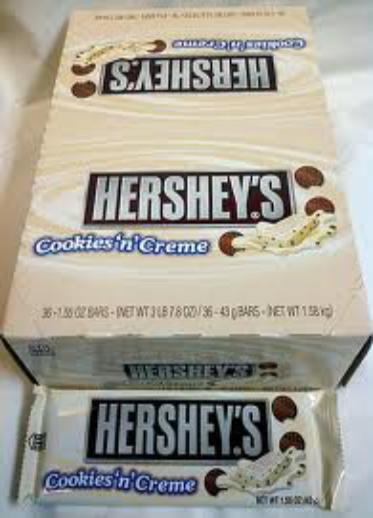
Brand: Hershey's Cookies 'n' Creme
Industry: Food